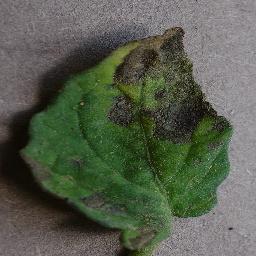
Label: Tomato___Early_blight